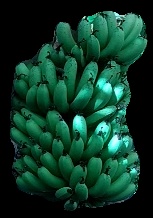
Variety: pachbale
Grade: grade1